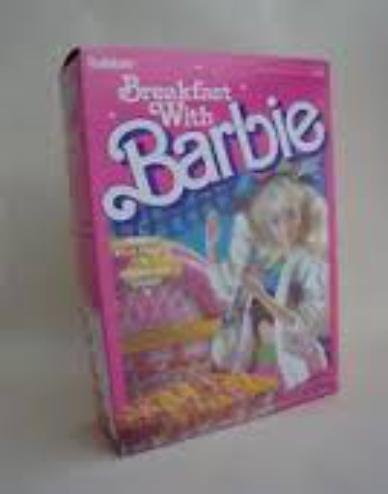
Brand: Breakfast with Barbie
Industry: Food